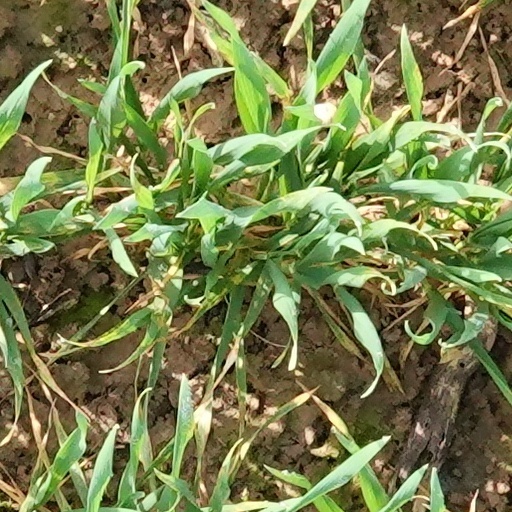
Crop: wheat